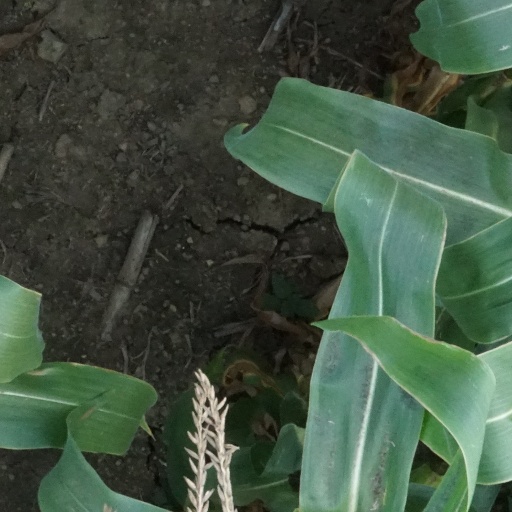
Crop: maize; corn